Question: Please indicate a possible affordance area of the toothbrush that can be used for brushing teeth
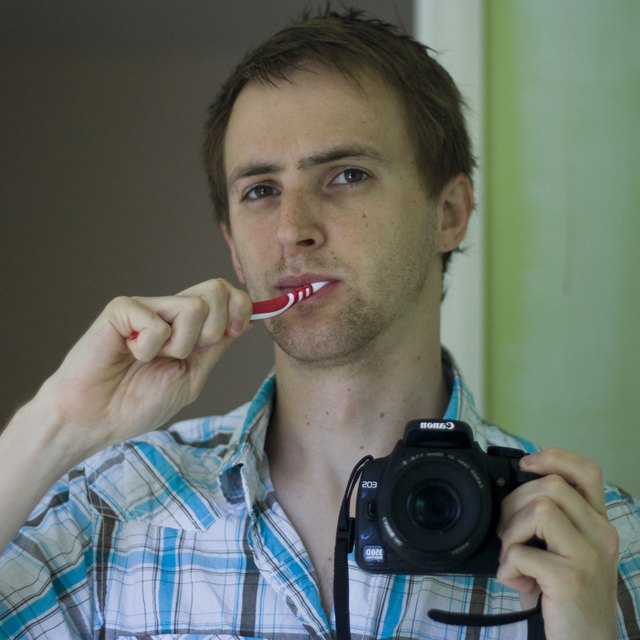
Answer: [254.366, 268.518, 334.854, 321.201]